List of birds of Tasmania

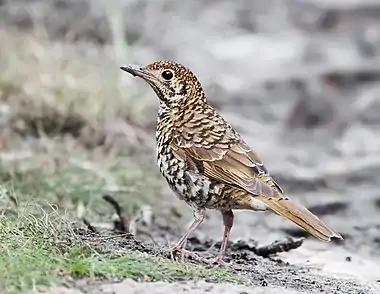
Bassian thrush

The true thrushes are a group of passerine birds that occur mainly but not exclusively in the Old World.